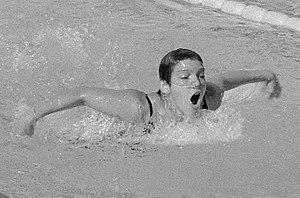
Carolyn Virginia Wood, née le 18 décembre 1945 à Portland, est une nageuse américaine.